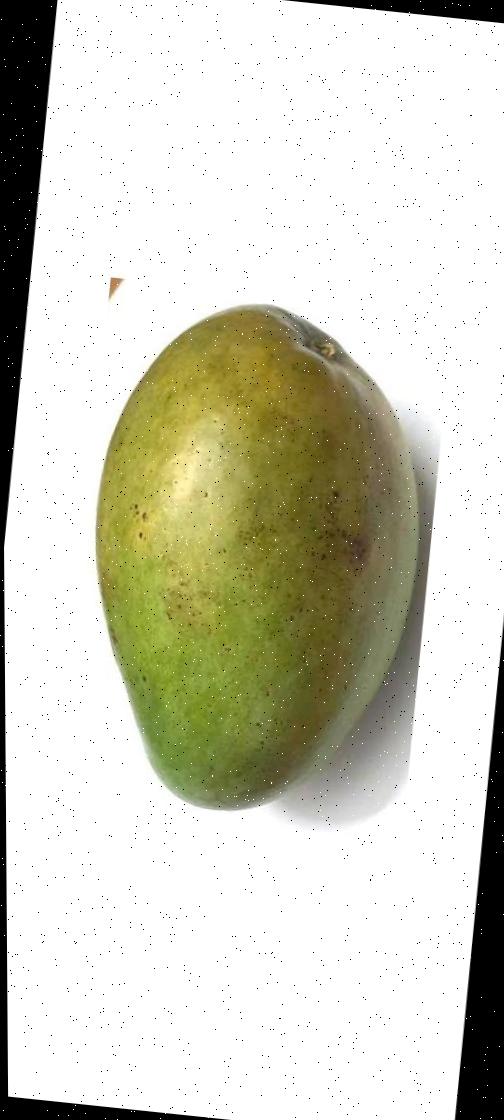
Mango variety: Rupali